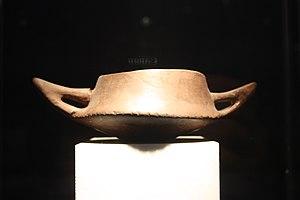
La forteresse de Skopje, est une forteresse qui domine la vieille-ville de Skopje, capitale de la Macédoine du Nord. Elle est construite sur une colline et surplombe le Vardar. Elle est considérée avec le pont de pierre comme un symbole de la ville, et figure sur le blason de Skopje.